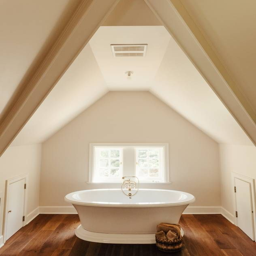
this home got an overhaul .